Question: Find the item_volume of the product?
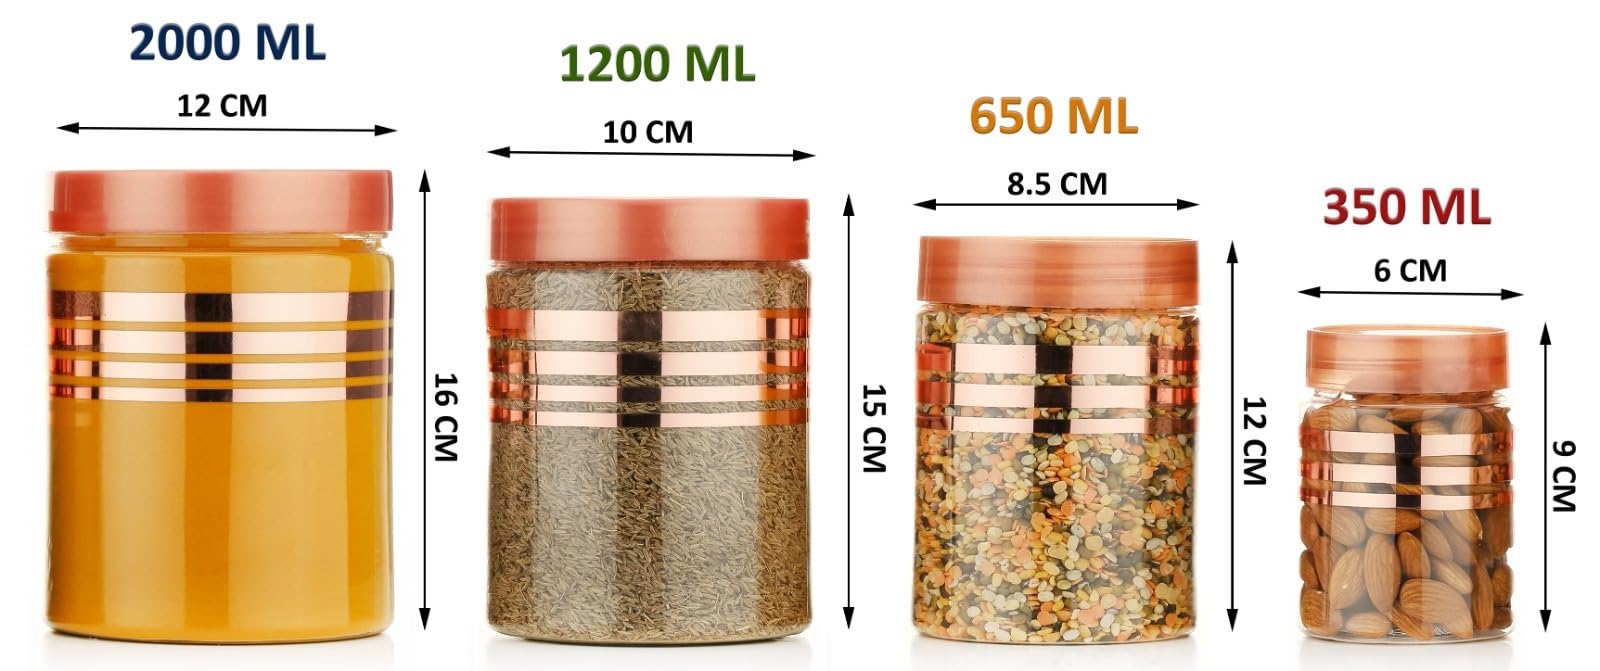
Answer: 350.0 millilitre